Bella Vista metro station

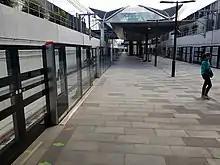
Platforms

Bella Vista has one island platform with two faces. It is served by Metro North West & Bankstown Line services. Bella Vista station is served by bus route 745 to Glenwood, Stanhope Gardens, Quakers Hill and St Marys, operated by Busways, whilst CDC NSW services to Sydney CBD, North Sydney and Parramatta operate from Celebration T-way.